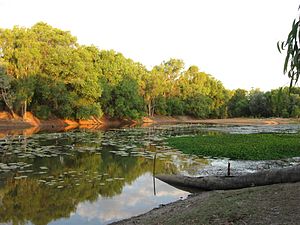
Mitchell
Mitchell
Mitchell er en flod i Queensland, Australien.